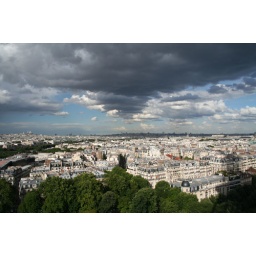
Paris from the first floor of the Eiffel Tower. The Basilique Sacre-Coeur is on the hill on the left in the distance.